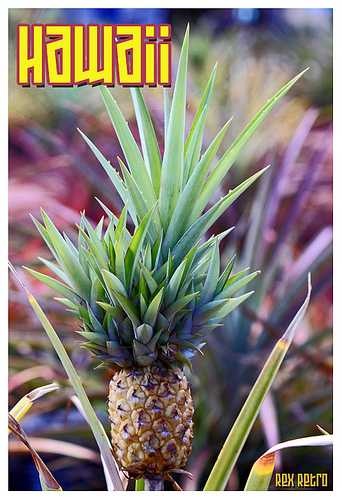
Label: Pineapple